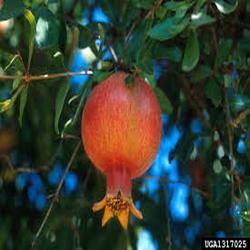
Label: Pomegranate